Standardization in Lab Automation

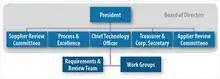
SiLA board of directors

SiLA is a not-for-profit membership corporation with global footprint. Membership is open for institutions, corporations and individuals active in the life science lab automation industry.